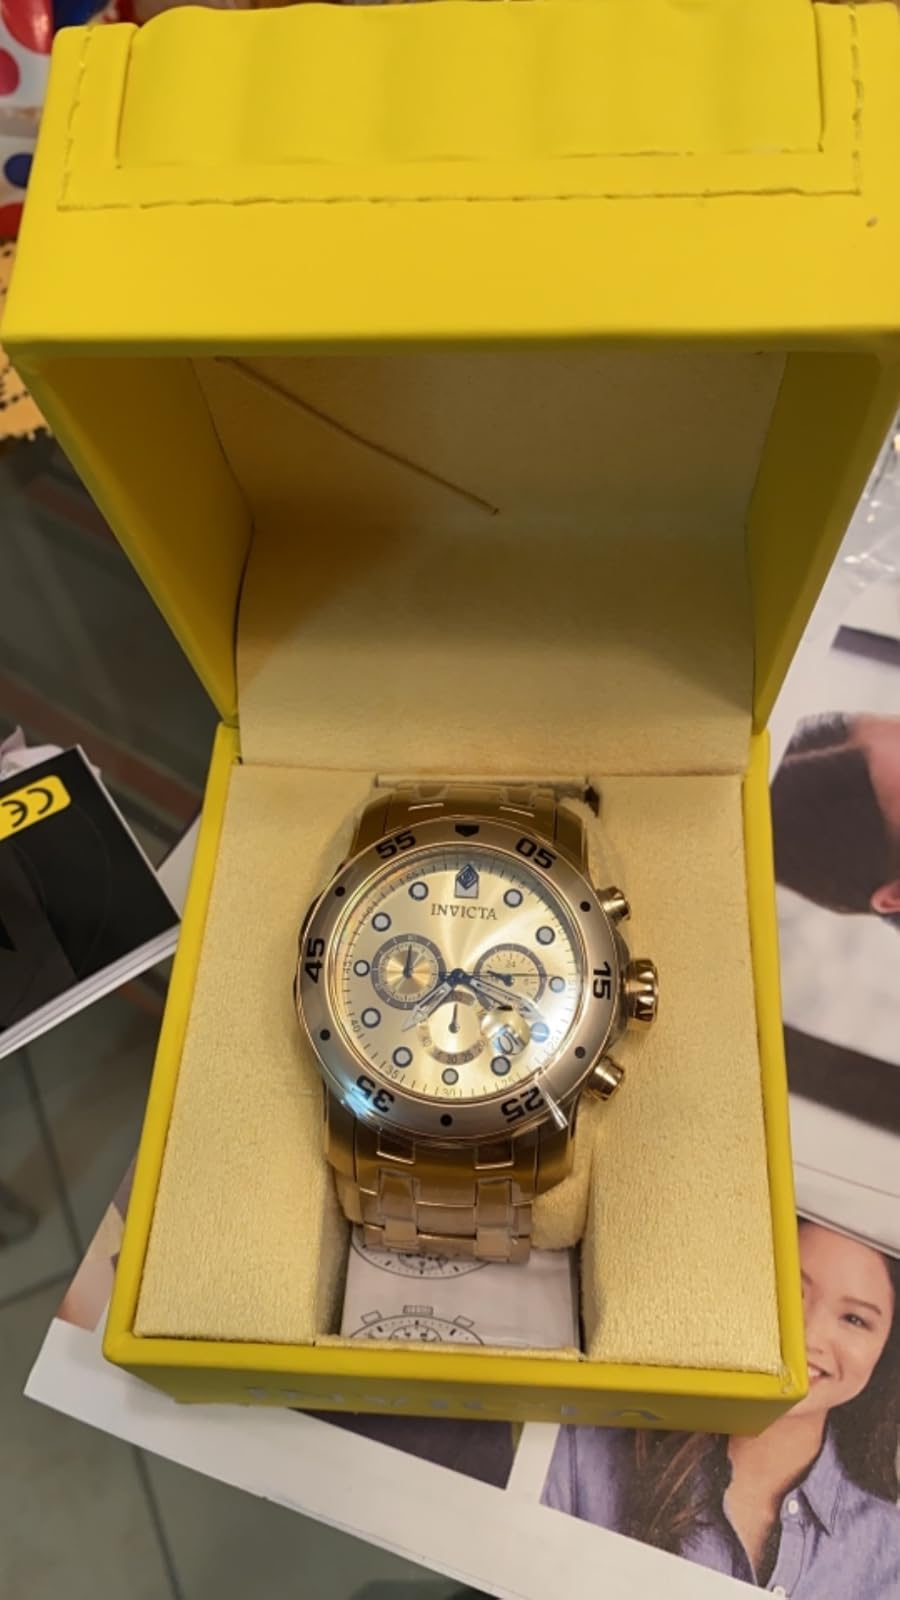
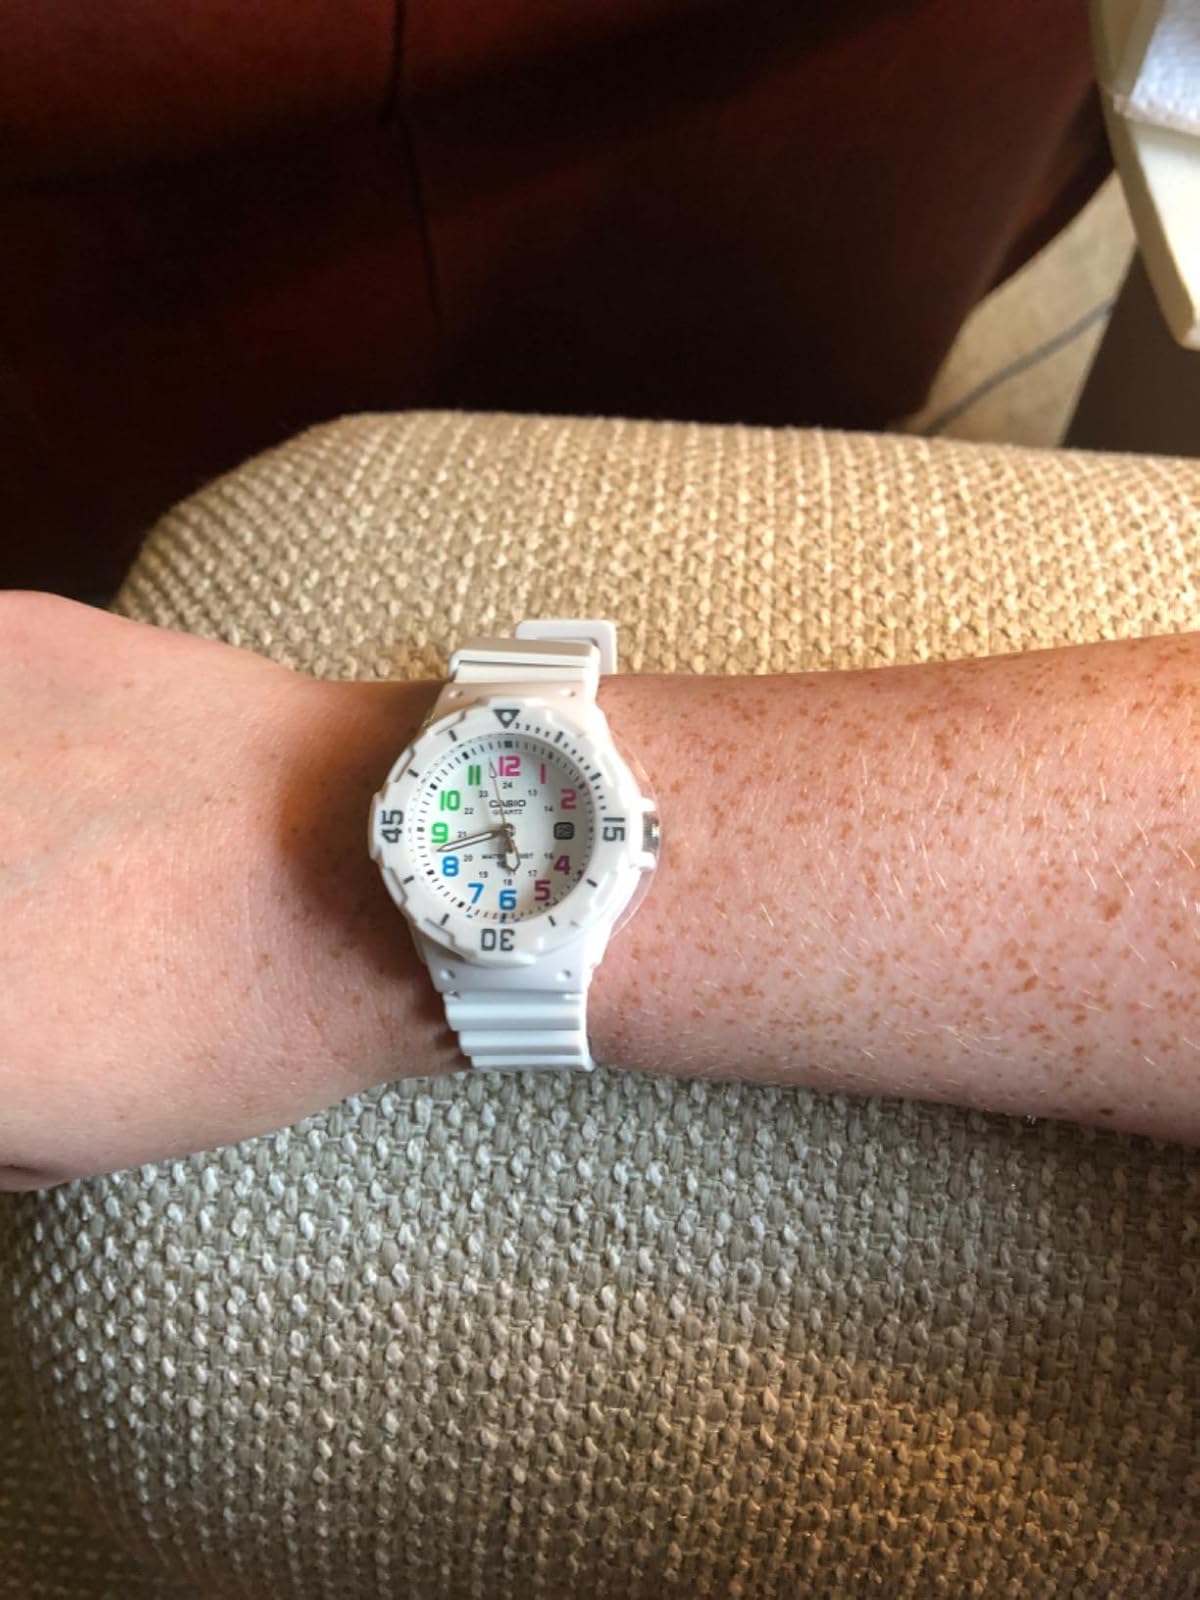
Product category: accessories_watch
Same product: no